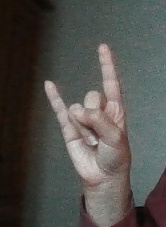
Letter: la